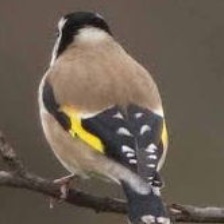
Species: EUROPEAN GOLDFINCH
Scientific name: CARDUELIS CARDUELIS
ImageNet parent category: goldfinch